Slave Trade Act 1788

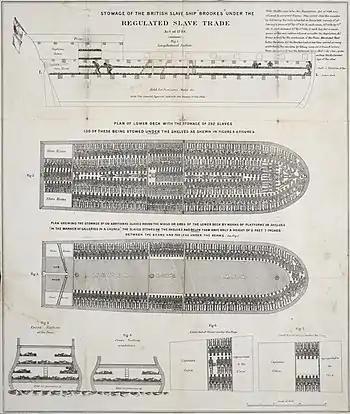
Plan of the slave ship "Brookes", carrying 454 slaves after the Slave Trade Act 1788. Previously it had transported 609 slaves and was 267 tons burden, making 2.3 slaves per ton.

The act held that ships could transport 1.67 slaves per ton up to a maximum of 207 tons burthen, after which only 1 slave per ton could be carried.